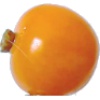
Label: physalis